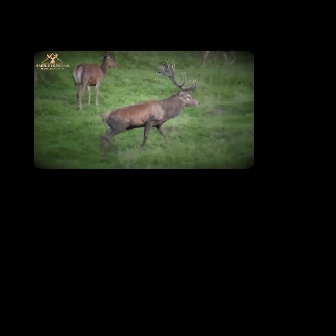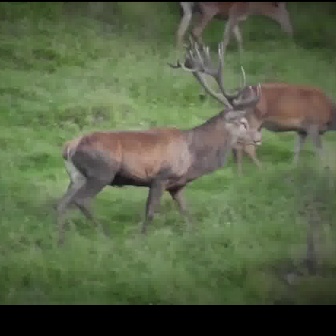
  Please identify the target specified by the bounding box [99,59,200,160] in the first image and locate it in the second image. Return the coordinates in [x_min,y_min,x_max,y_max] format.
Answer: [54,35,263,243]